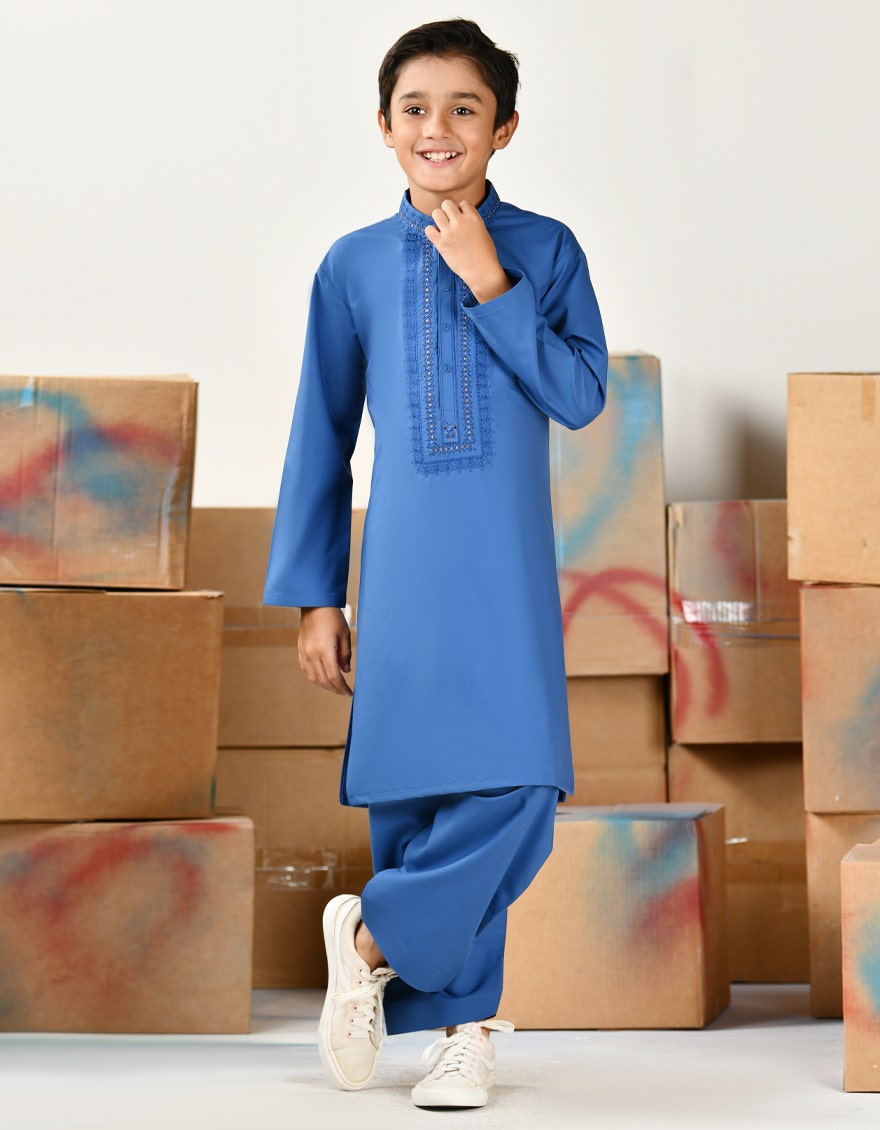
blue khan dress shirt